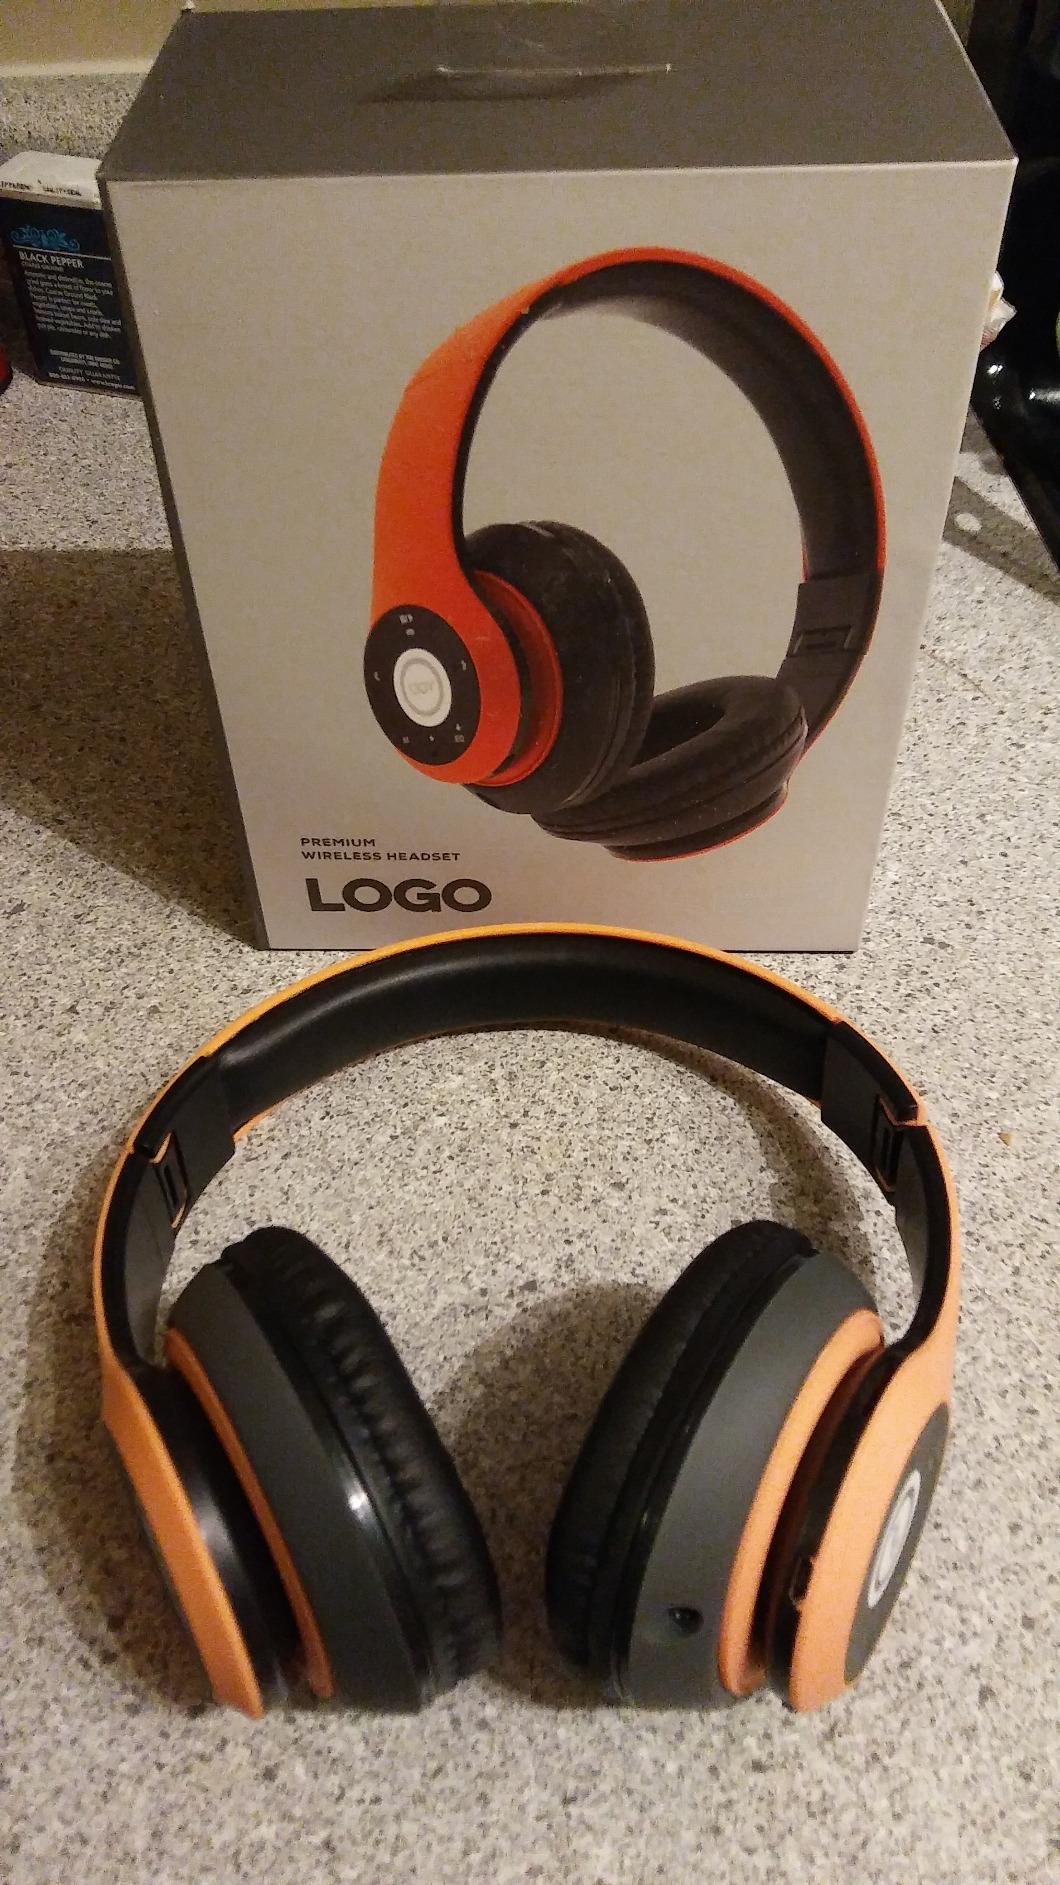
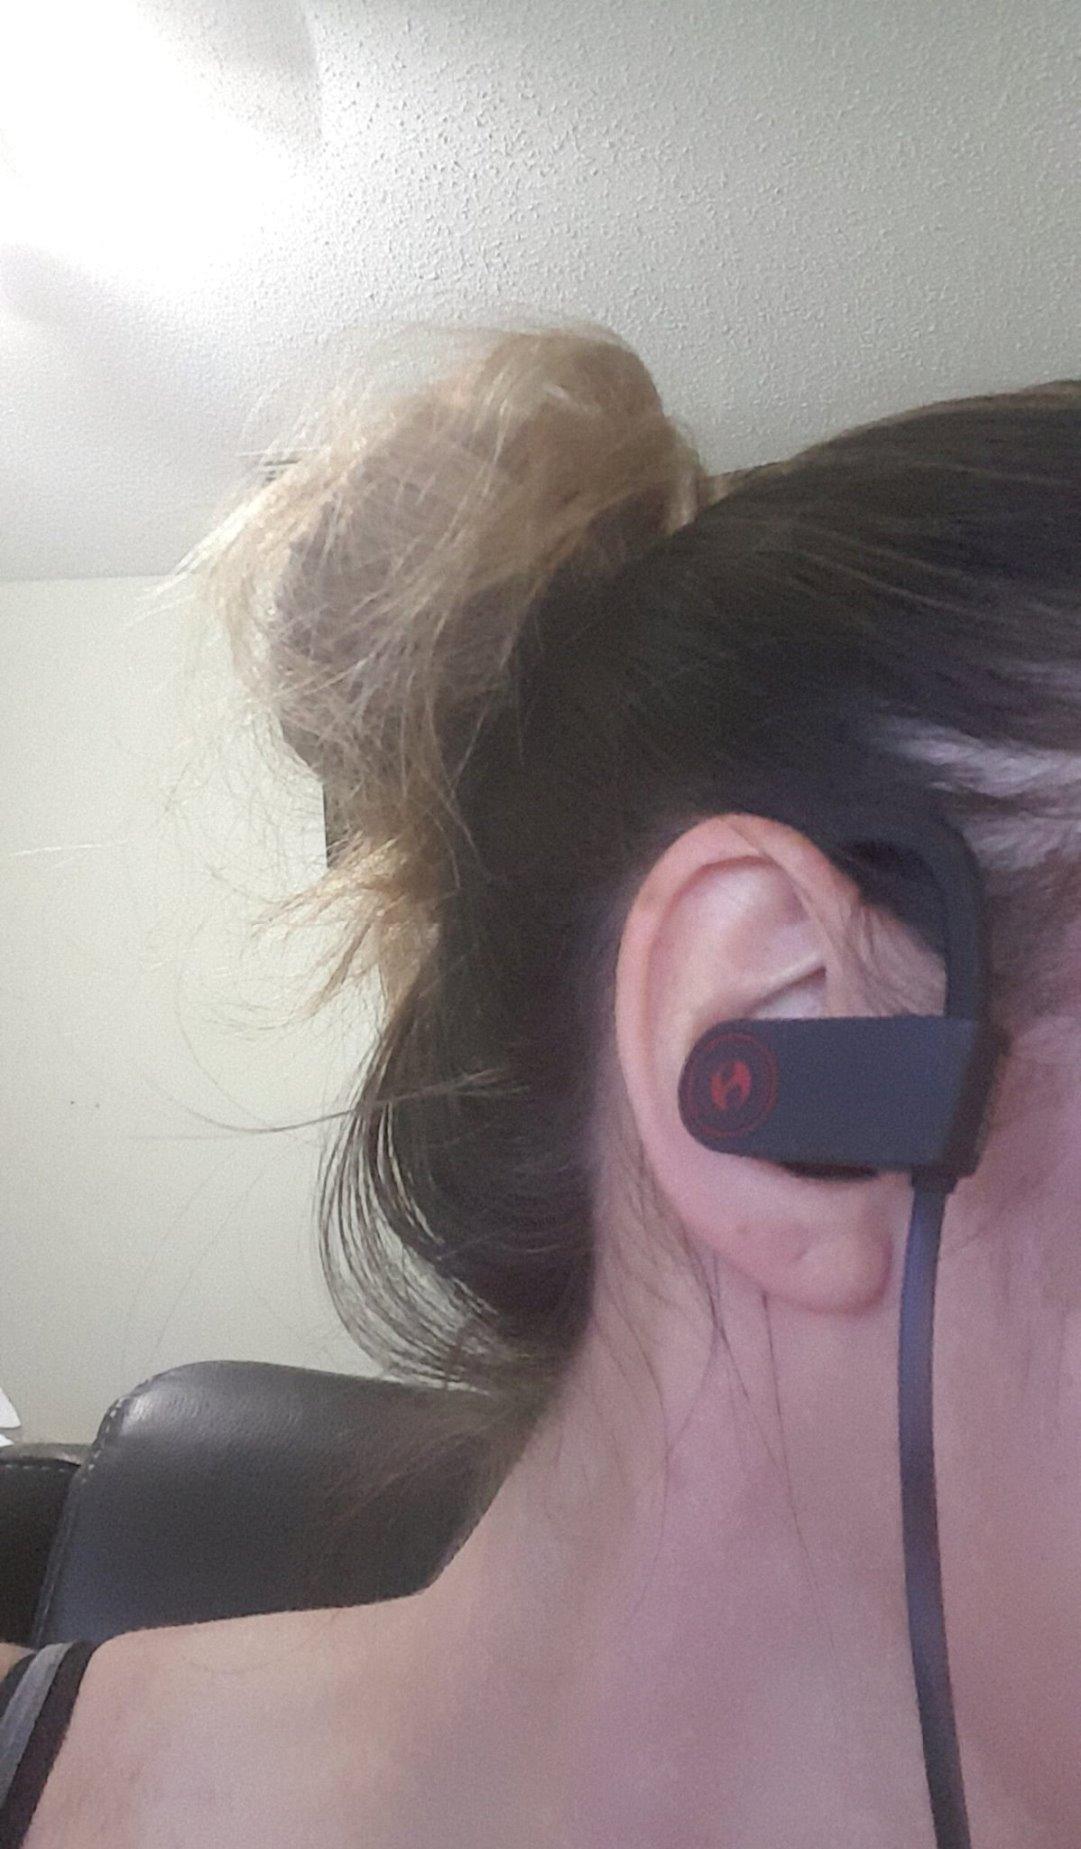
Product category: headphones
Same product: no